Karen Kane

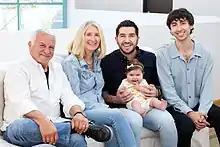
Karen Kane photographed with her family in her office, April 2021

Kane's husband, Lonnie, currently serves as the Chairman of the California Fashion Association. Since its inception, Kane's business has always been family-run. Her parents, Olga and Frank, were the company's first accounting and facilities employees. Lonnie's mother, Cecelia, worked in customer service and eventually handled employee benefits. Karen and Lonnie's older son, Michael, serves as the company's other co-president. Their younger son, Robert, designed a line of t-shirts that appeared in the 'Karen by Karen Kane' summer collection.